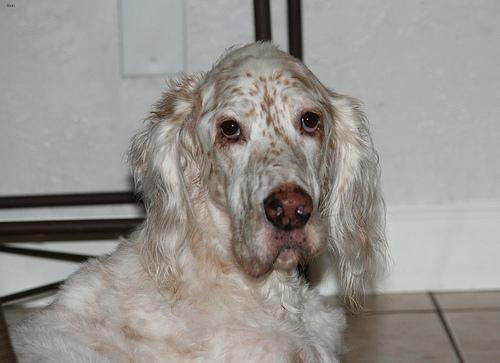
Breed: english setter